Salsa (musical structure)

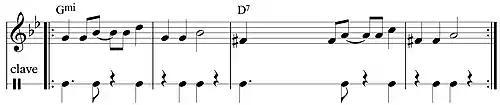
Piano guajeo: clave motif

A chord progression can begin on either side of clave. In salsa "one" can be on either side of clave, because the harmonic progression, rather than the rhythmic progression is the primary referent. When a chord progression begins on the two-side of clave, the music is said to be in "two-three clave". The following guajeo is based on the clave motif in a two-three sequence. The cinquillo rhythm is now in the second measure.